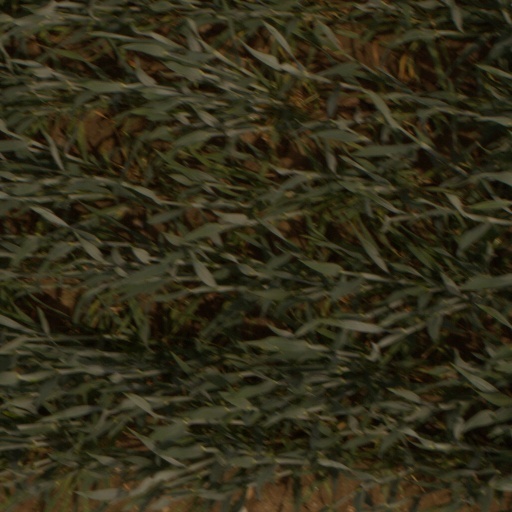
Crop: wheat